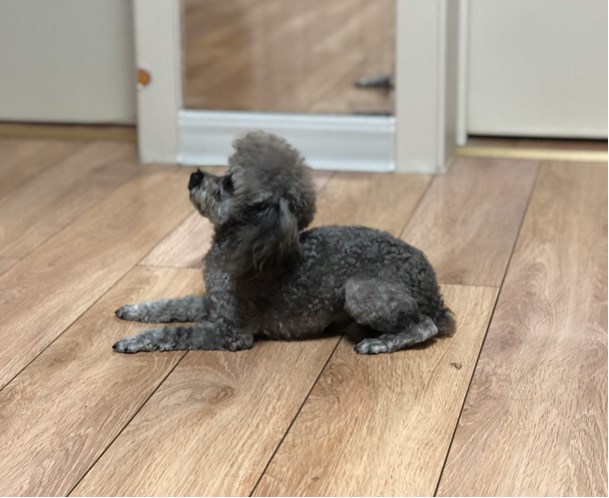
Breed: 7449-n000128-teddy